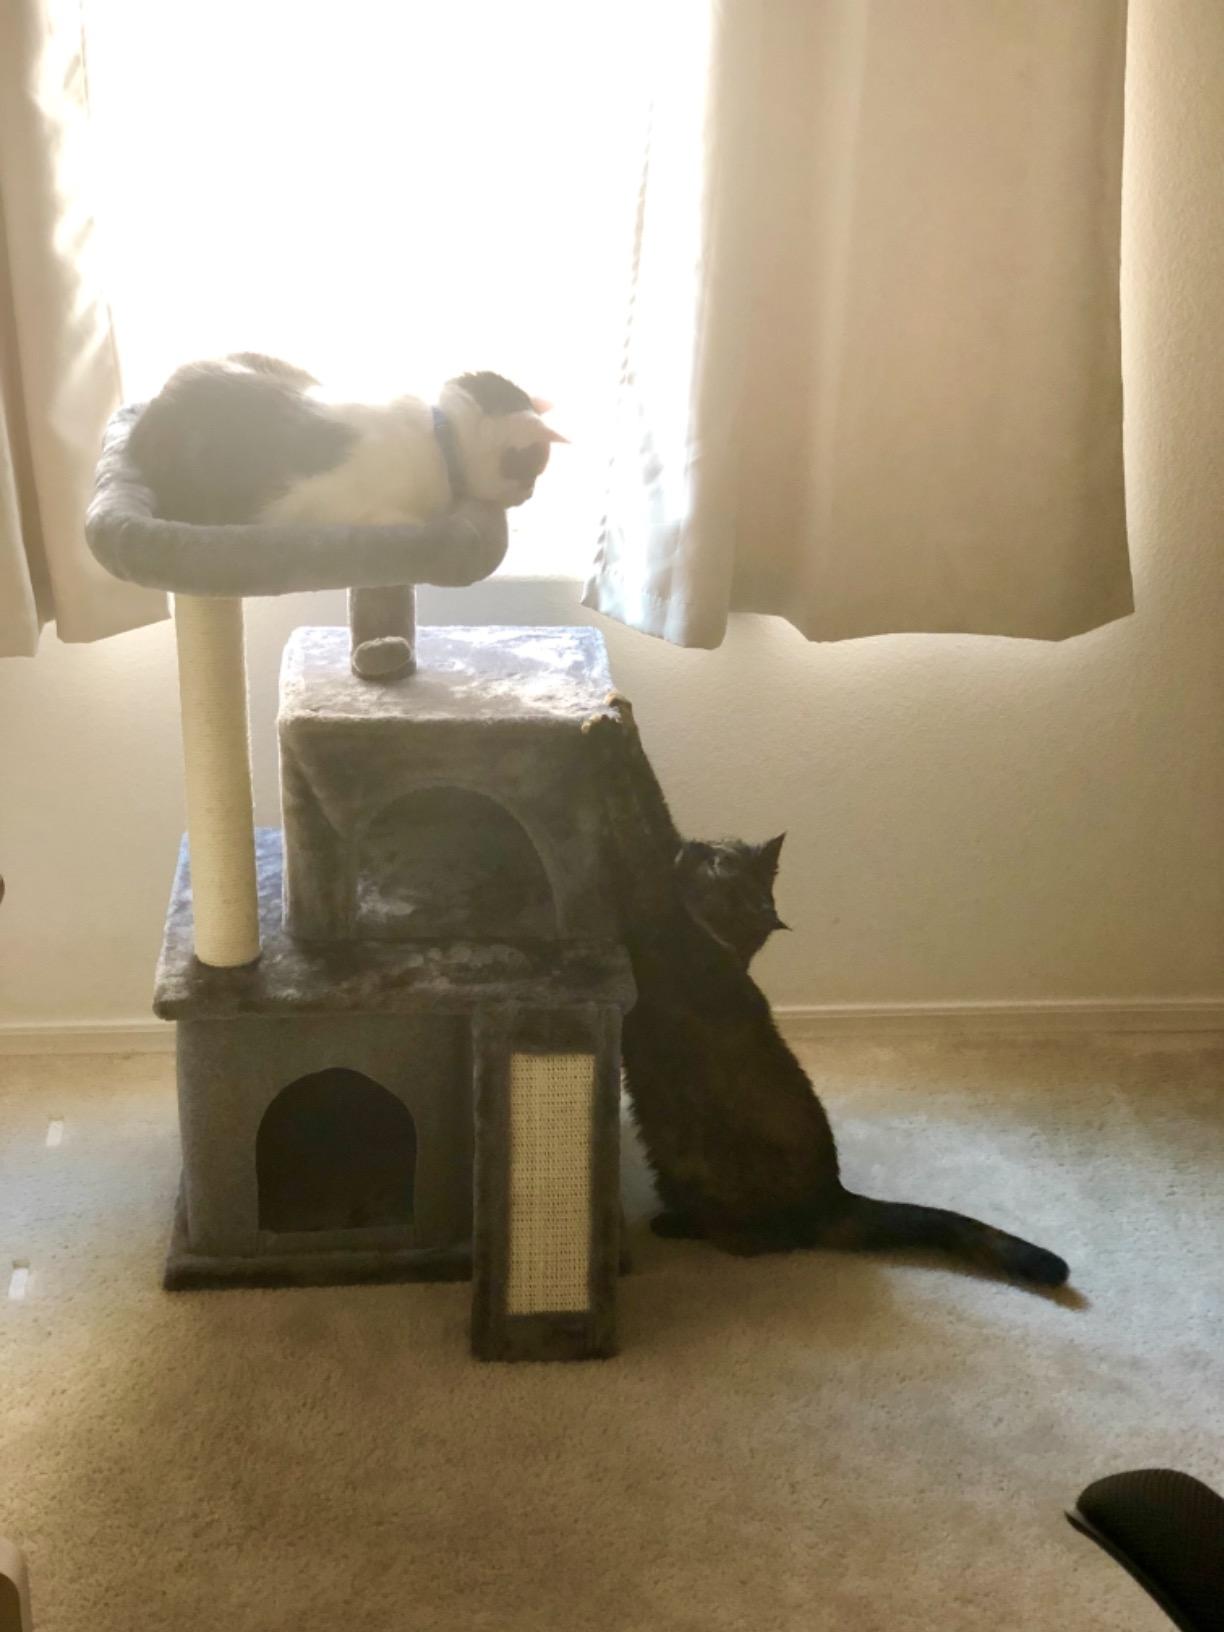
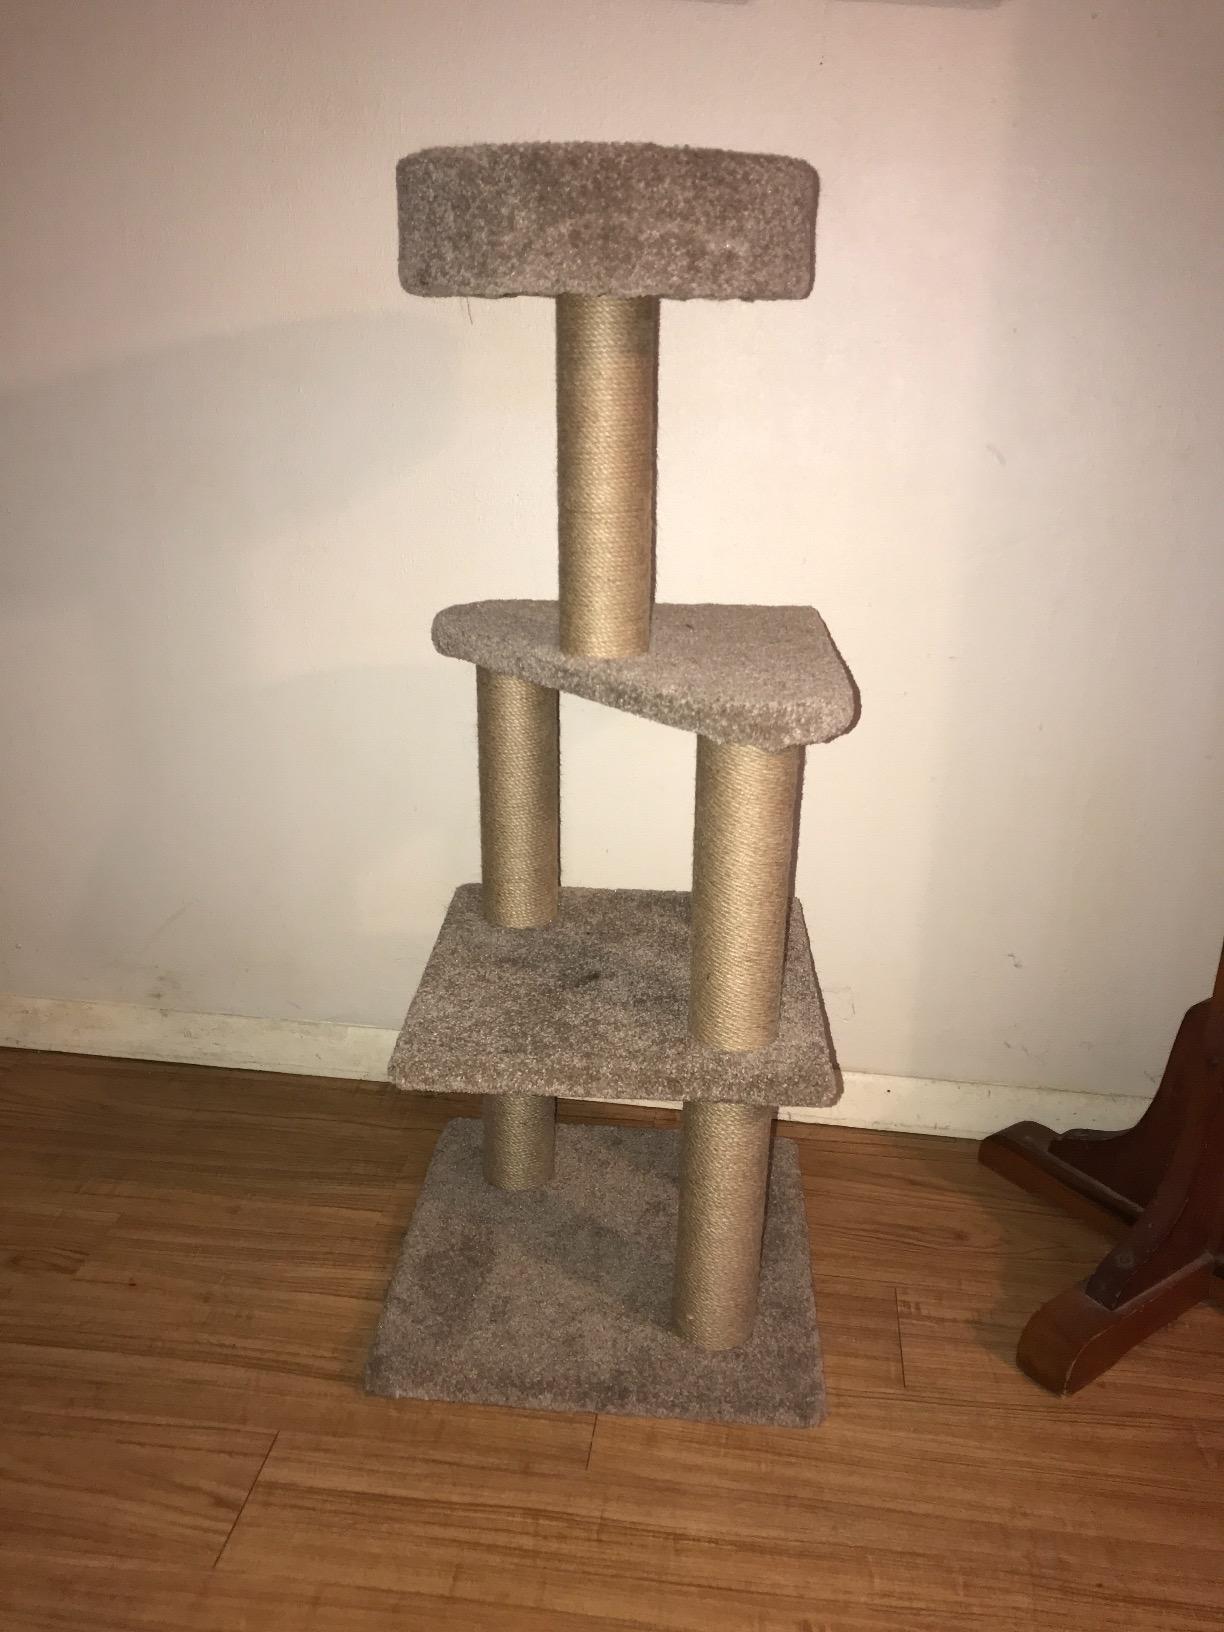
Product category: items_cat tree
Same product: no